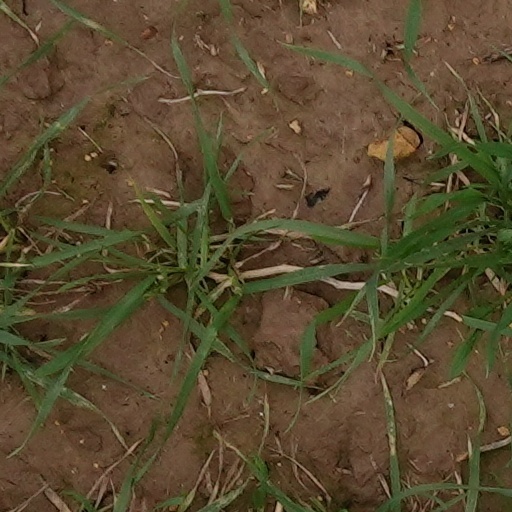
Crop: wheat